Verkhnetoyemsky District

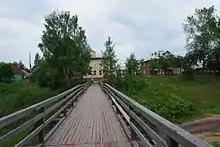
A wooden bridge in the "selo" of Verkhnyaya Toyma

The area was populated by speakers of Uralic languages and then colonized by the Novgorod Republic. After the fall of Novgorod, the area became a part of the Grand Duchy of Moscow. Toyma was first mentioned in the chronicles in 1137 as a point where the indigenous population had to bring tribute (fur), although it is not clear whether this Toyma refers to the present-day Verkhnyaya Toyma. From 1552, Verkhnyaya Toyma has been a local administration center.